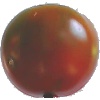
Label: Tomato Maroon 1